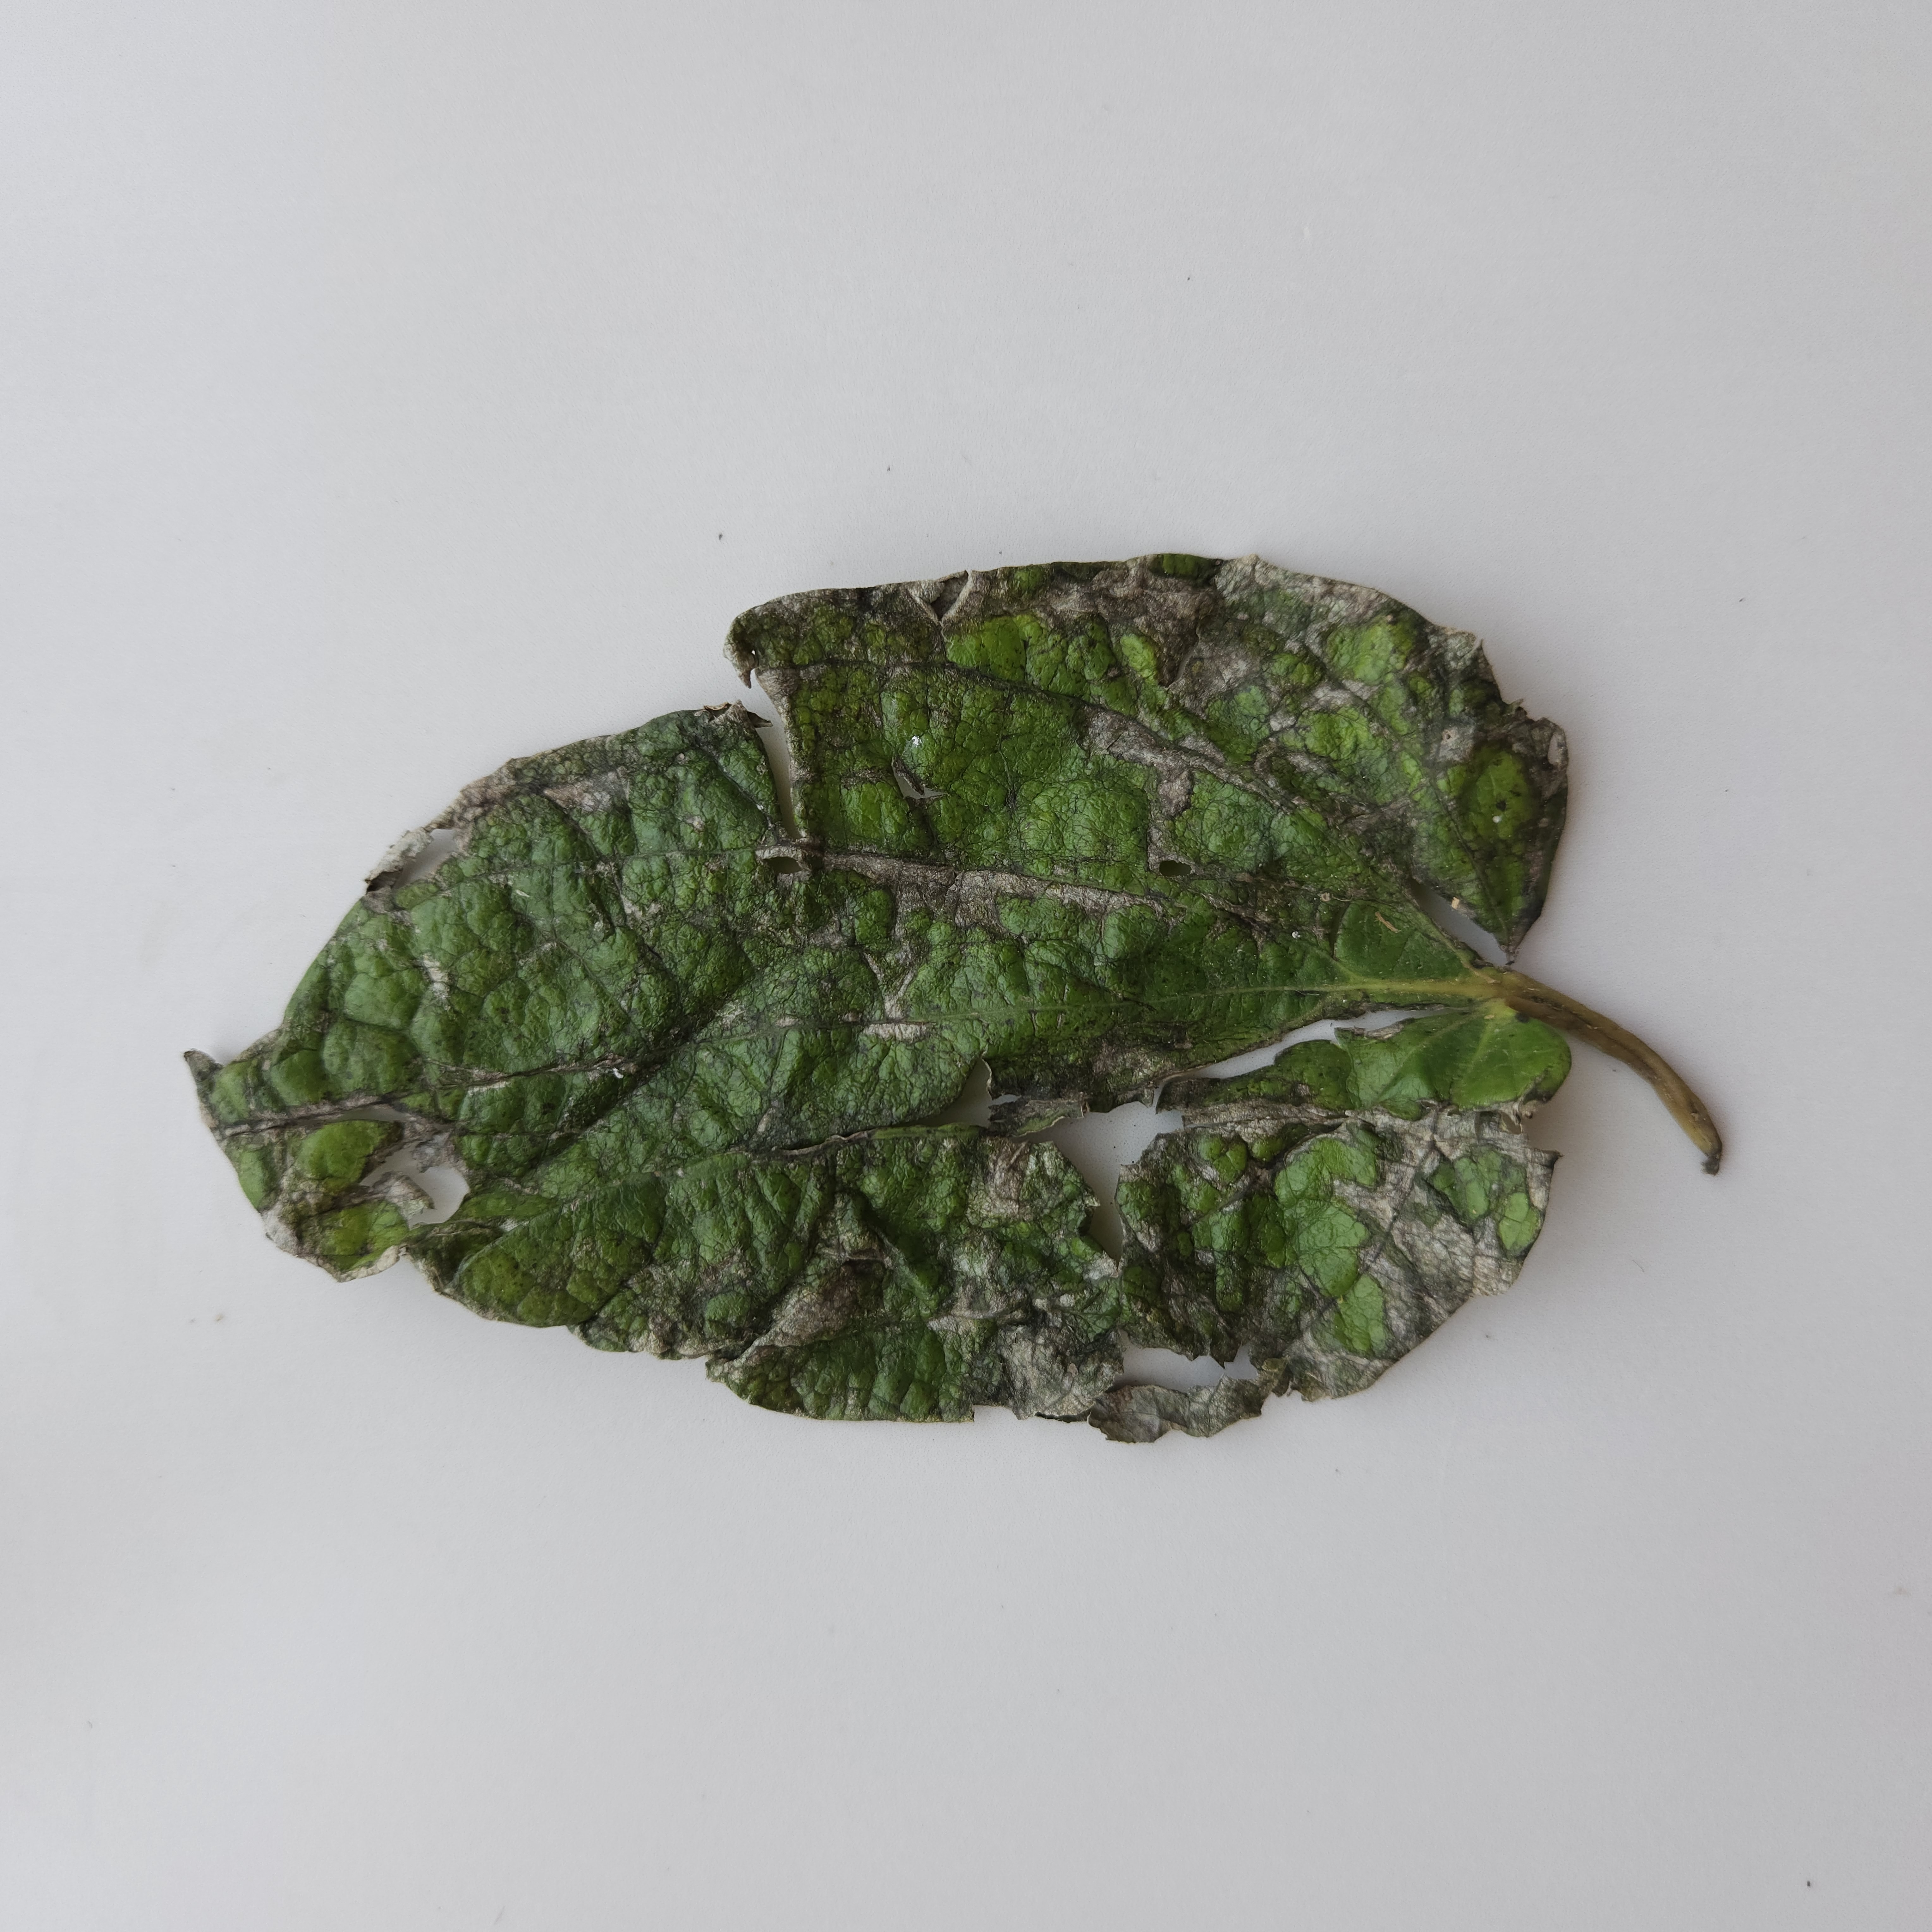
Label: Diseased